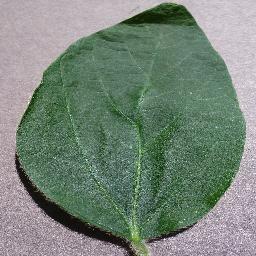
Label: Soybean___healthy